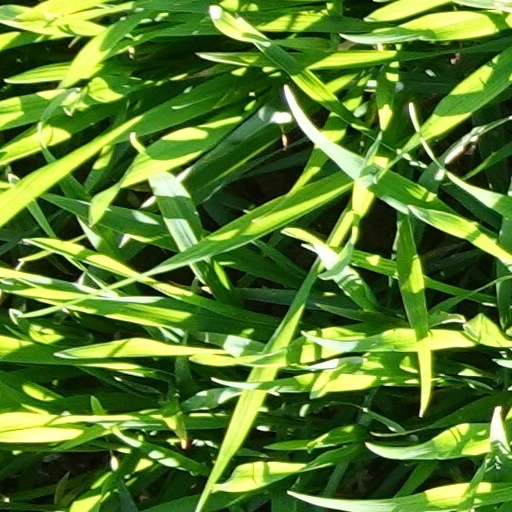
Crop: wheat